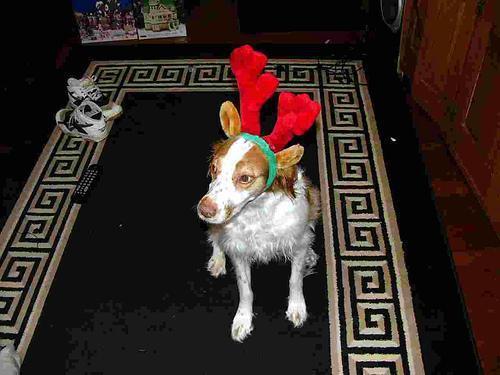
Brittany_spaniel